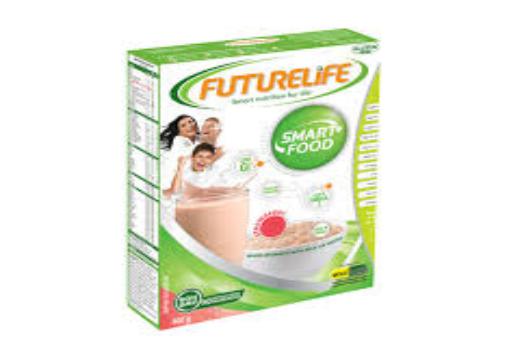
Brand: Futurelife SmartFood
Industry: Food